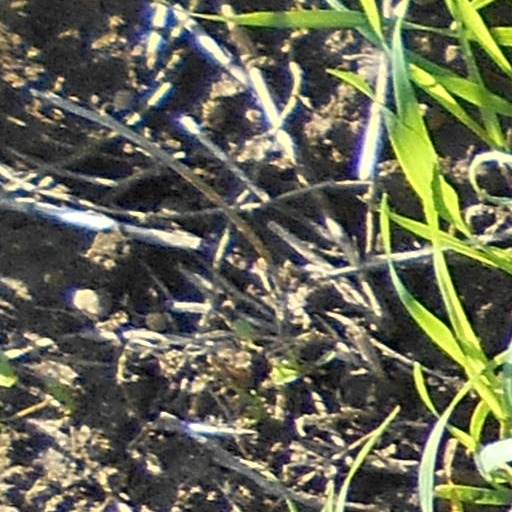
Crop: wheat